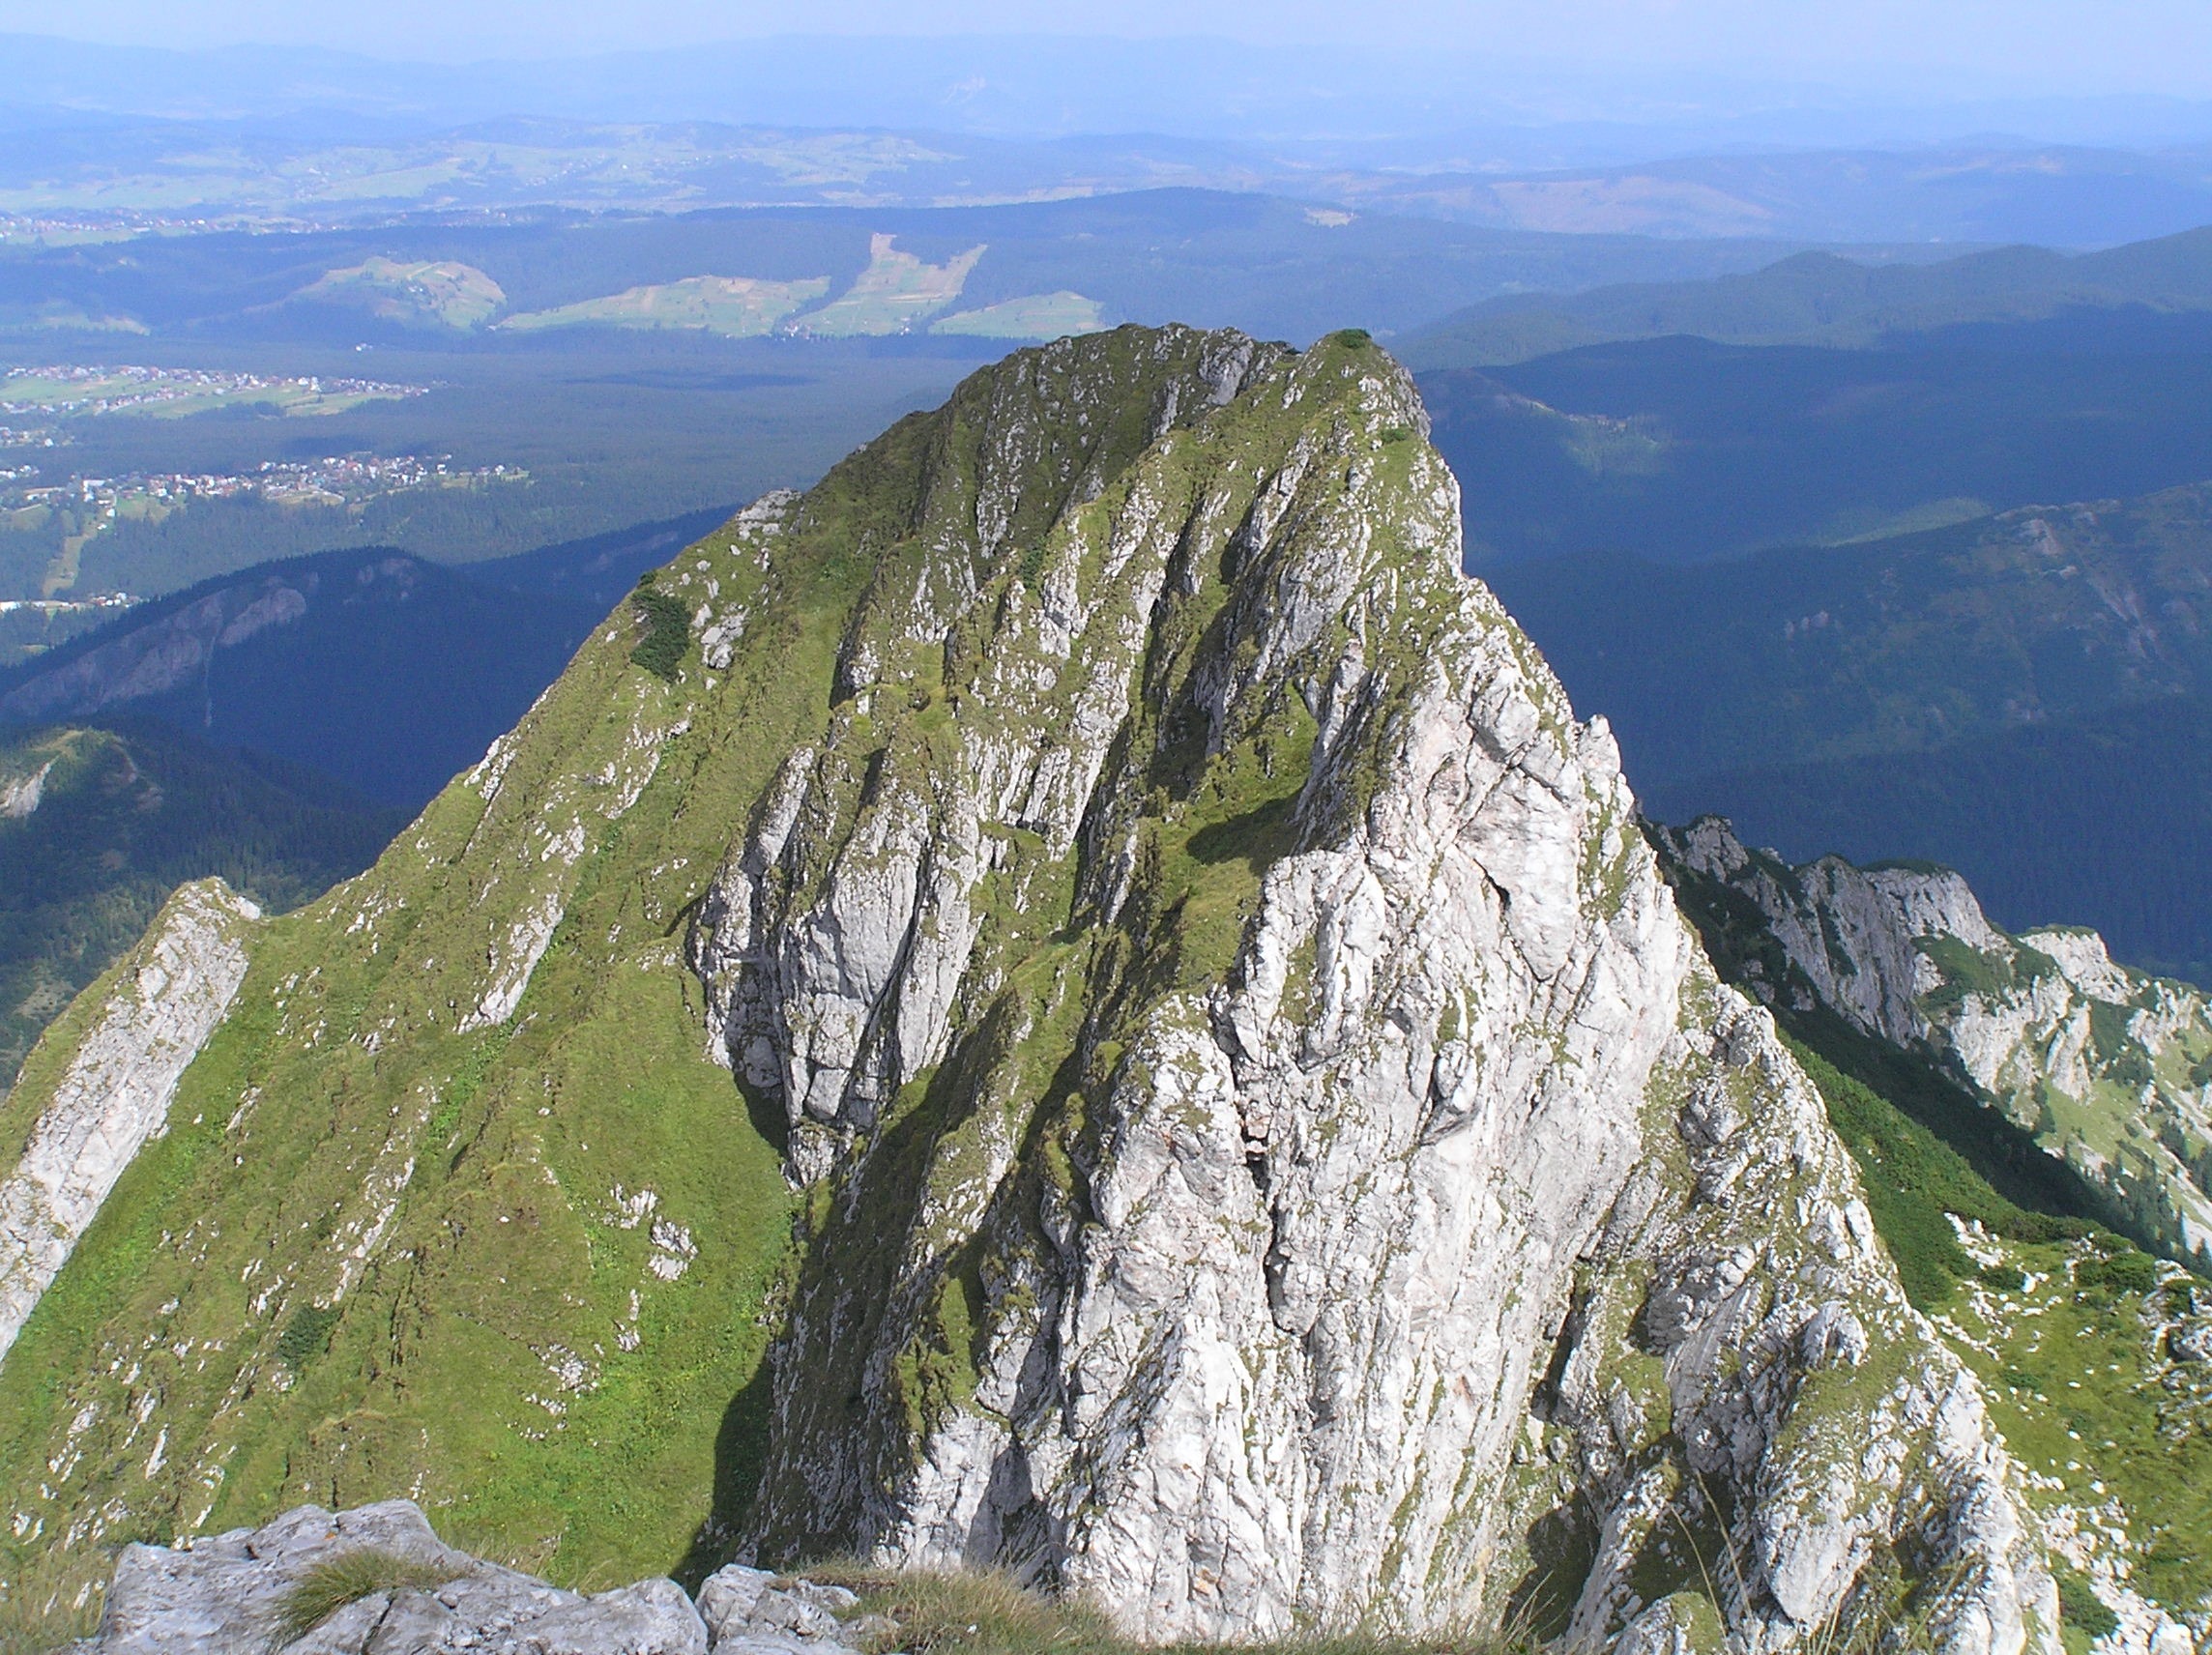
landscape, rock, walking, mountain, sky, hiking, trail, adventure, view, mountain range, cliff, blue, extreme sport, terrain, ridge, summit, massif, sports, mountains, alps, poland, plateau, tatra, fell, cirque, top, tatry, moraine, landform, mountain pass, geographical feature, mountainous landforms, ar te